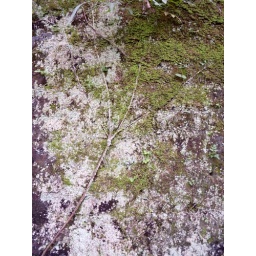
on the wall of a house in the abandoned Wang Shan Keuk village